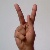
The image shows a hand gesture representing the letter 'K' in Indian Sign Language.